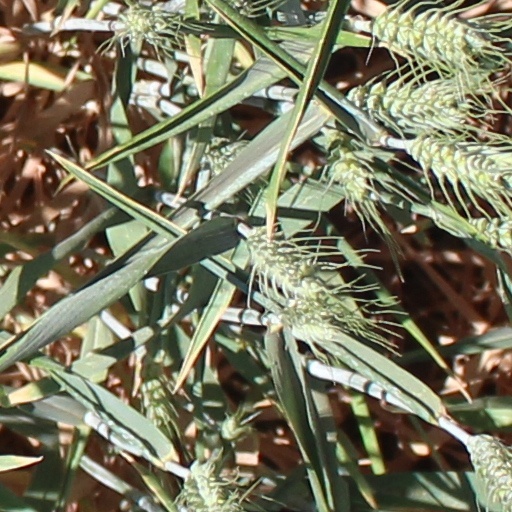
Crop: wheat